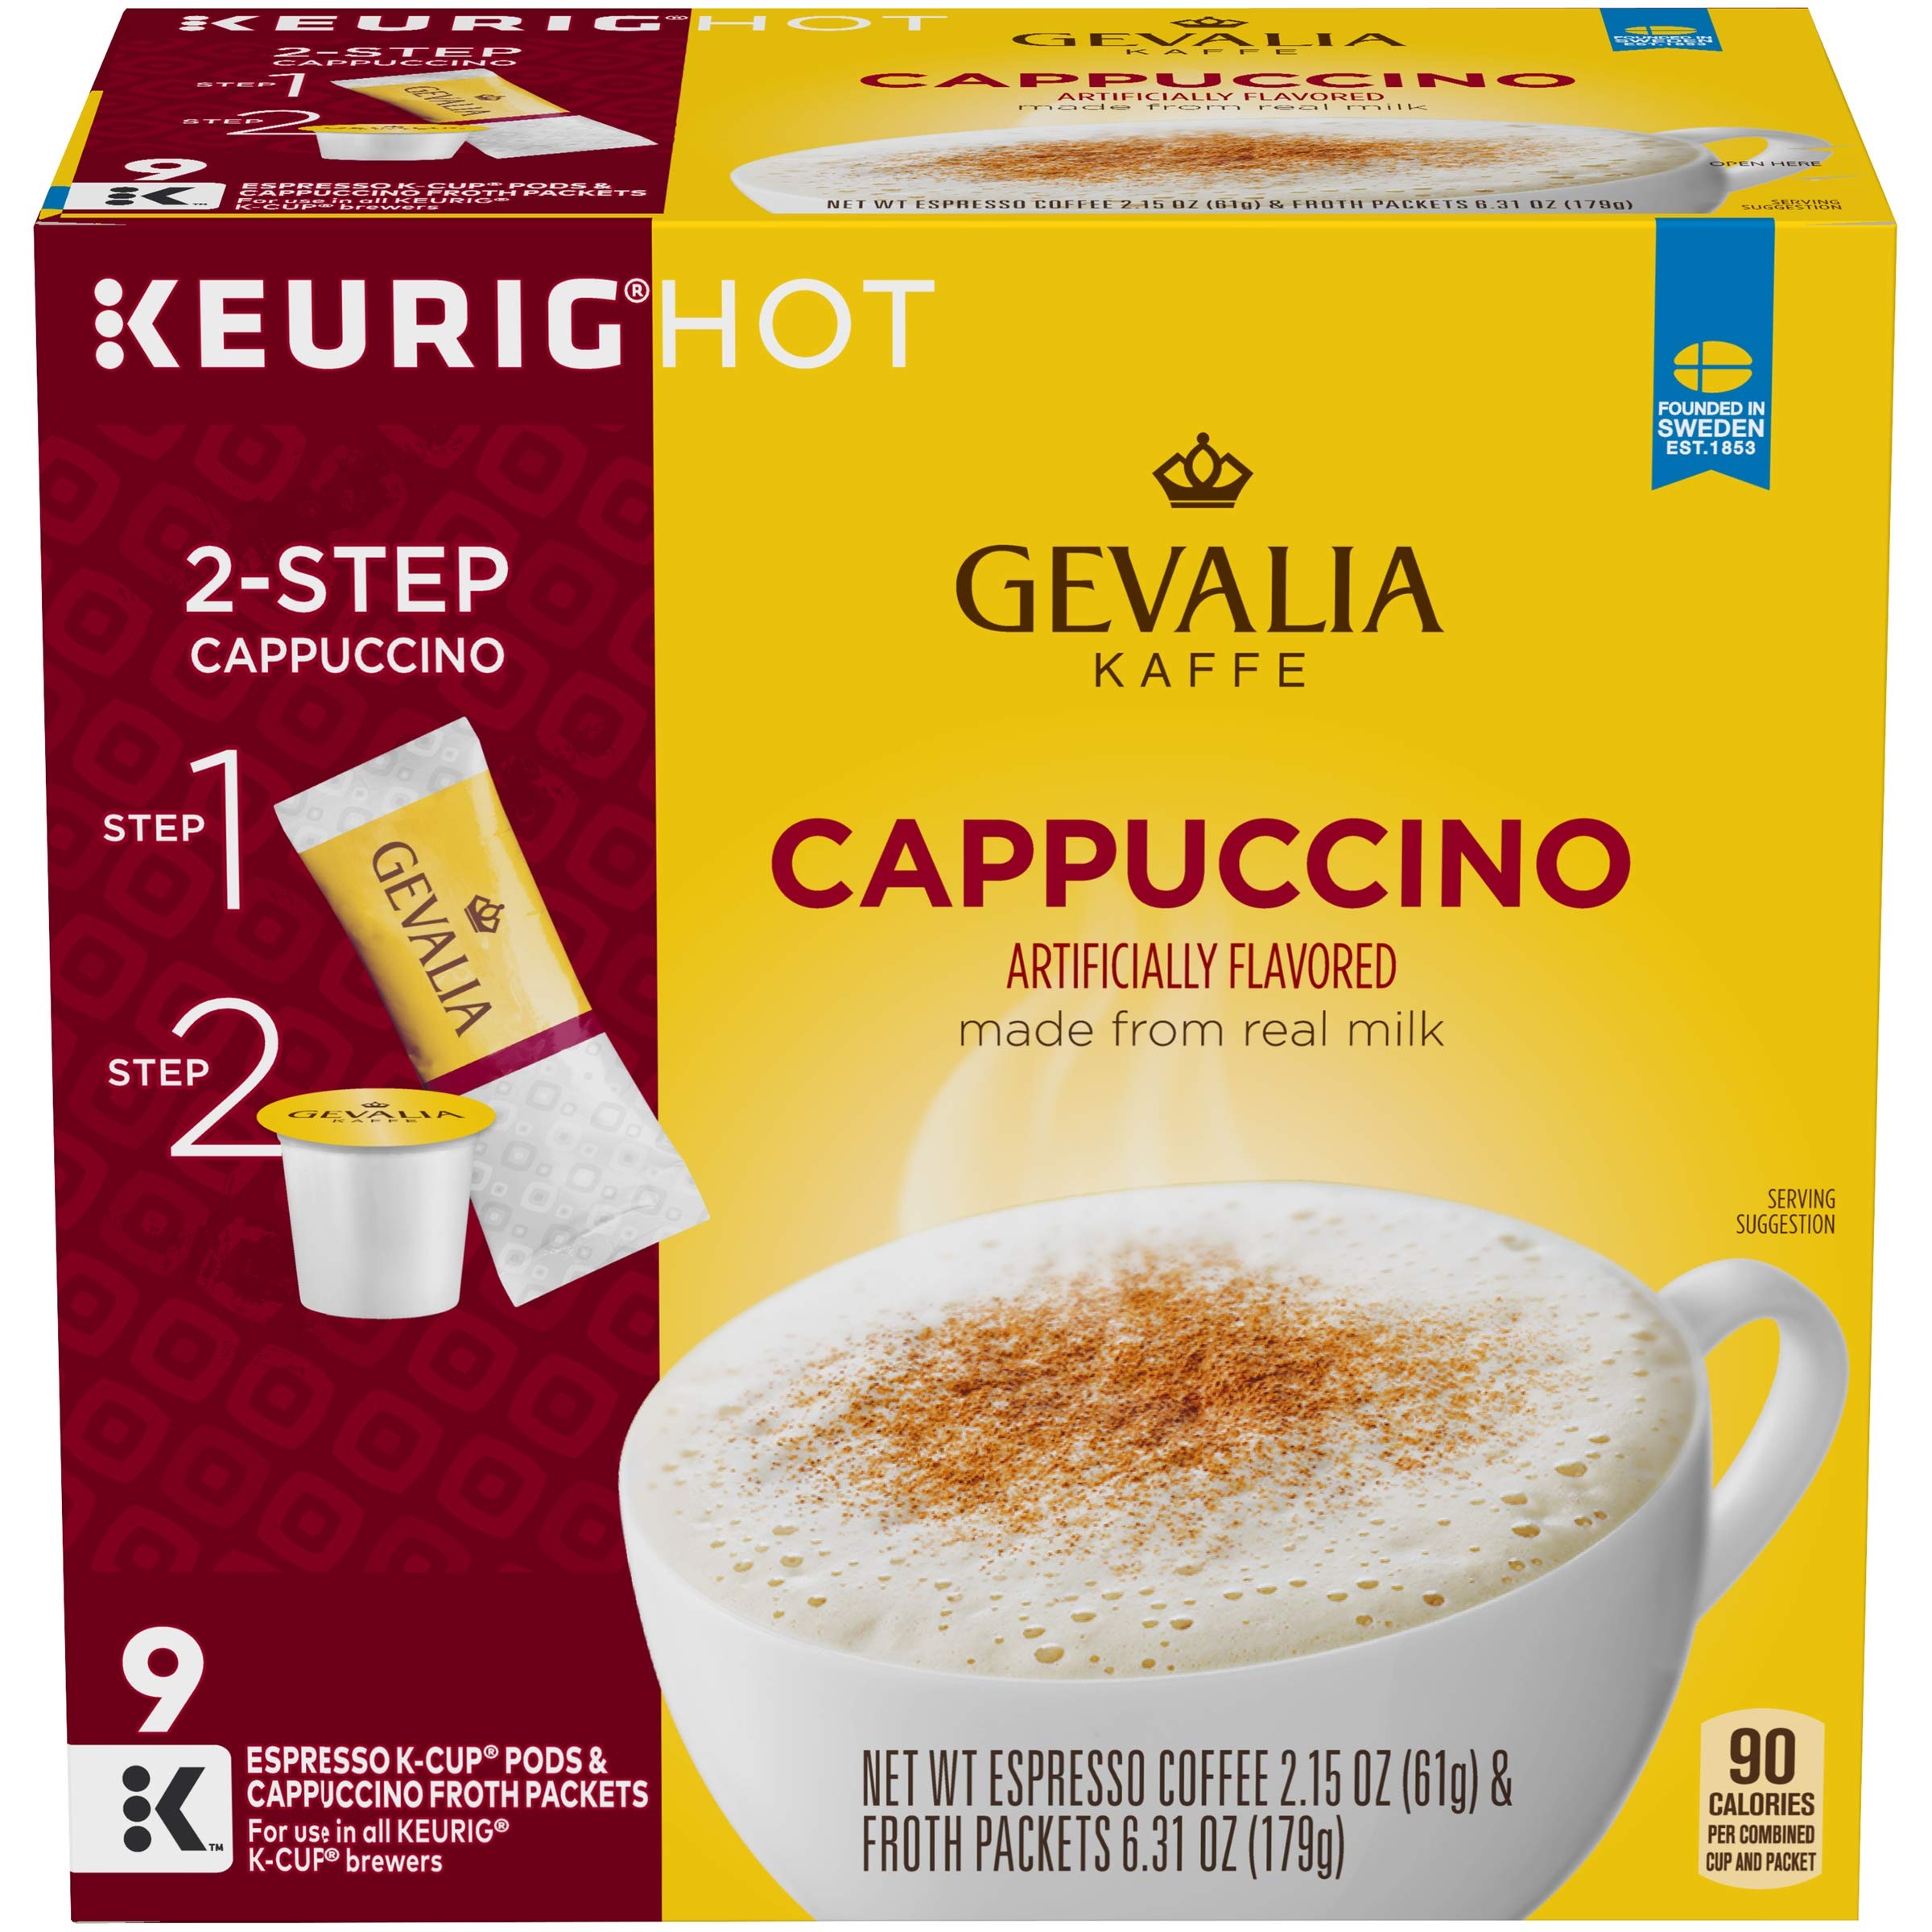
Item Name: Gevalia Cappuccino Espresso K-Cup Coffee Pods & Froth Packets (36 Pods and Froth Packets), 9 Count (Pack of 4)
Bullet Point 1: Four 9 count boxes of Gevalia Cappuccino K Cup Espresso Pods with Cappuccino Froth Packets
Bullet Point 2: Gevalia Cappuccino K Cup Espresso Pods with Froth Packets add cafe style foam to your cup
Bullet Point 3: Latte froth made from real milk for a smooth and creamy taste
Bullet Point 4: Rich espresso, delicious cappuccino flavor and creamy foam make a perfect hot coffee drink
Bullet Point 5: Two-step brewing process is quick and easy
Value: 36.0
Unit: Count

Price: 15.89